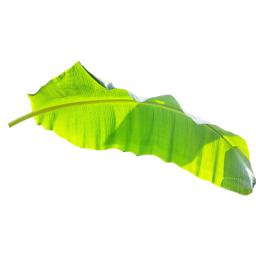
Label: MALBHOG LEAF